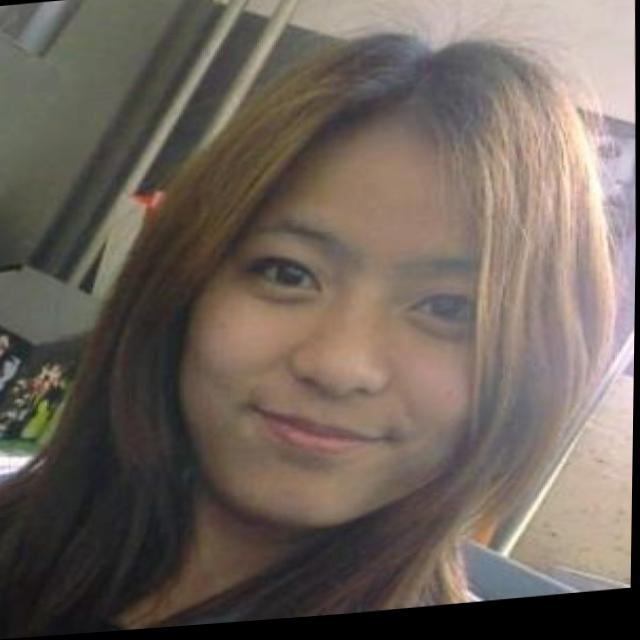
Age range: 21-44